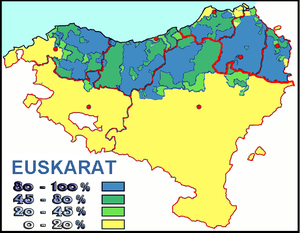
Poucentage de bascophones dans les regions basques de l'Espagne et France. Português: Percentagem de bascófonos nas regiões bascas da Espanha e França.